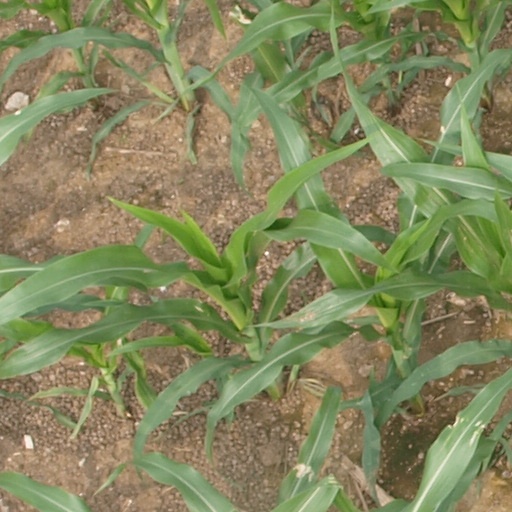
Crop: maize; corn